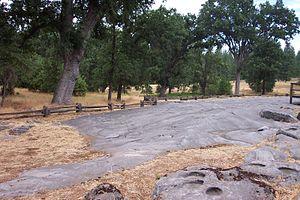
Ceci est la liste des lieux historiques inscrits sur le registre national dans le comté d'Amador en Californie.